Mercedes-Benz buses

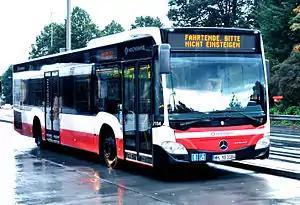
The new Mercedes-Benz Citaro presented in 2011

Mercedes-Benz has been producing buses since 1895 in Mannheim in Germany. Since 1995 Mercedes-Benz buses and coaches are known by the brand name of Daimler Buses (formerly EvoBus GmbH), a wholly owned subsidiary of Daimler Truck.